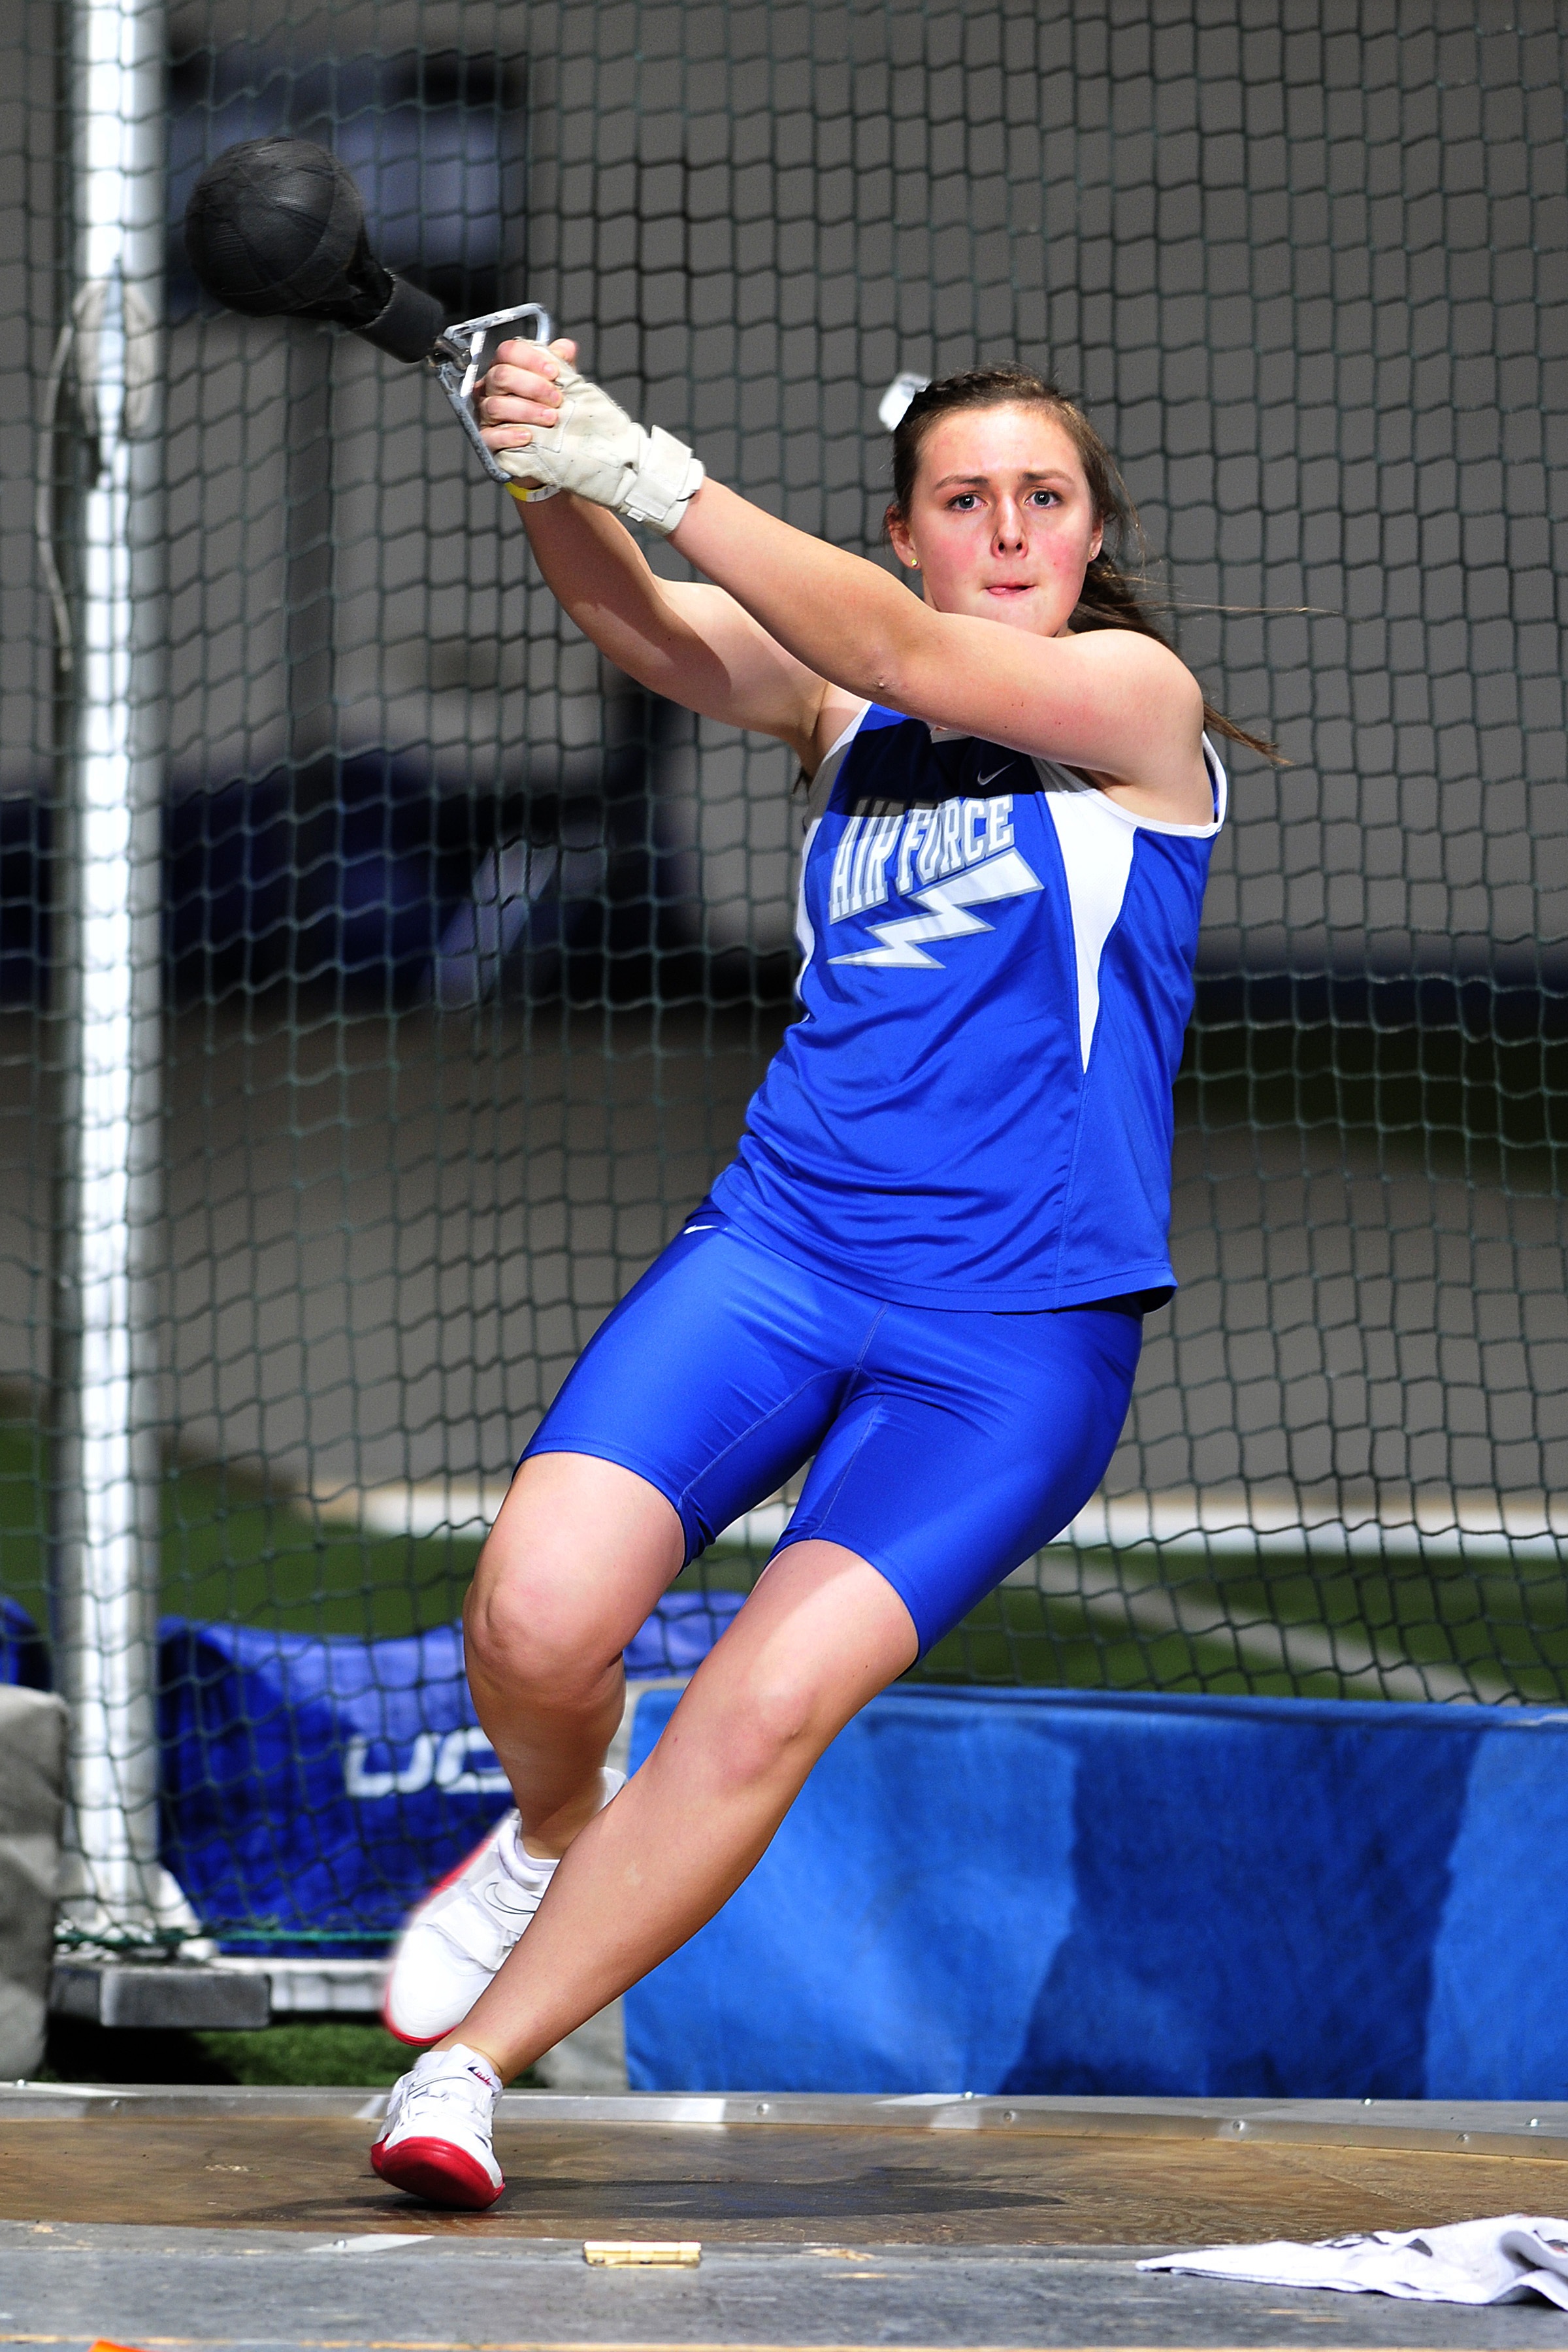
person, woman, track, field, jumping, athletic, training, weight, fitness, player, outdoors, competition, sports, athlete, athletics, meet, sprint, throwing, intent, physical exercise, thrower, human action, track and field athletics, shot put